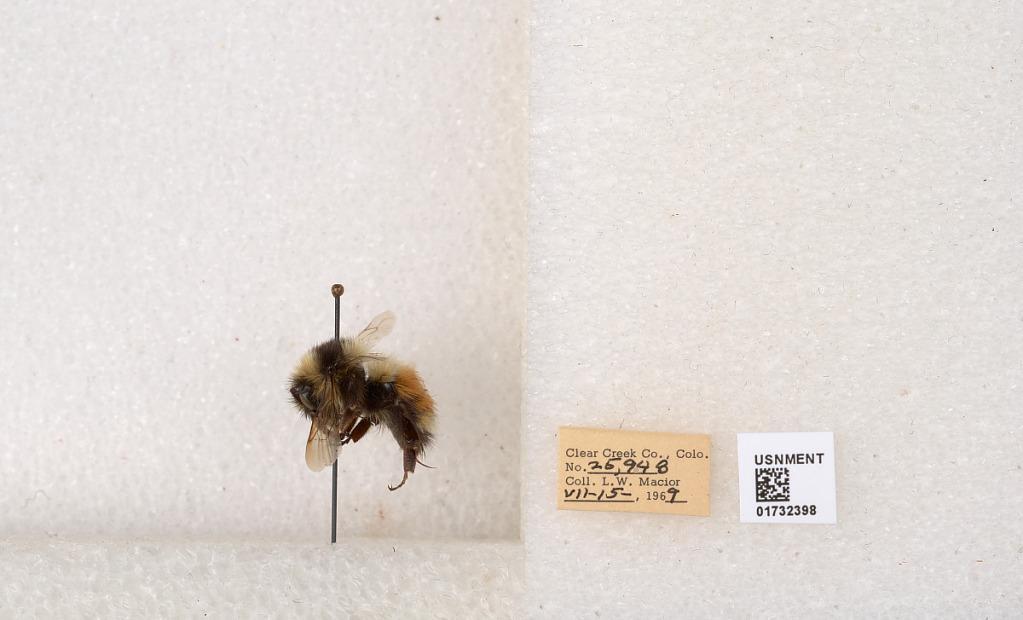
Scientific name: Bombus (Pyrobombus) sylvicola Kirby
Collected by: L. Macior
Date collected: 1969-7-15
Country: United States
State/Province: Colorado
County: Clear Creek
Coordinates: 39.7006, -105.694